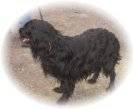
dog